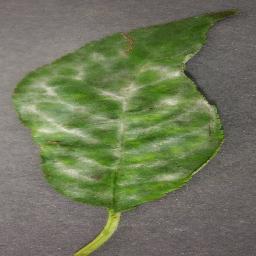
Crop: cherry
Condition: (including_sour)_powdery_mildew